Salbit

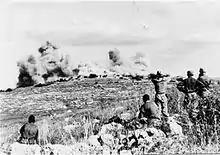
Salbit being destroyed by Harel Brigade sappers. 1948

During the 1948 Arab–Israeli War and the 1948 Palestinian expulsion from Lydda and Ramle, some of those forcibly expelled were bussed to Latrun on the front lines and from there ordered to walk northward to Salbit. The Lydda death march, as it also became known as, brought hundreds of refugee families to Salbit where they took shelter in a fig grove and were given water and rest for the night before trucks from the Arab Legion began moving some of the families to a Palestinian refugee camp in Ramallah.